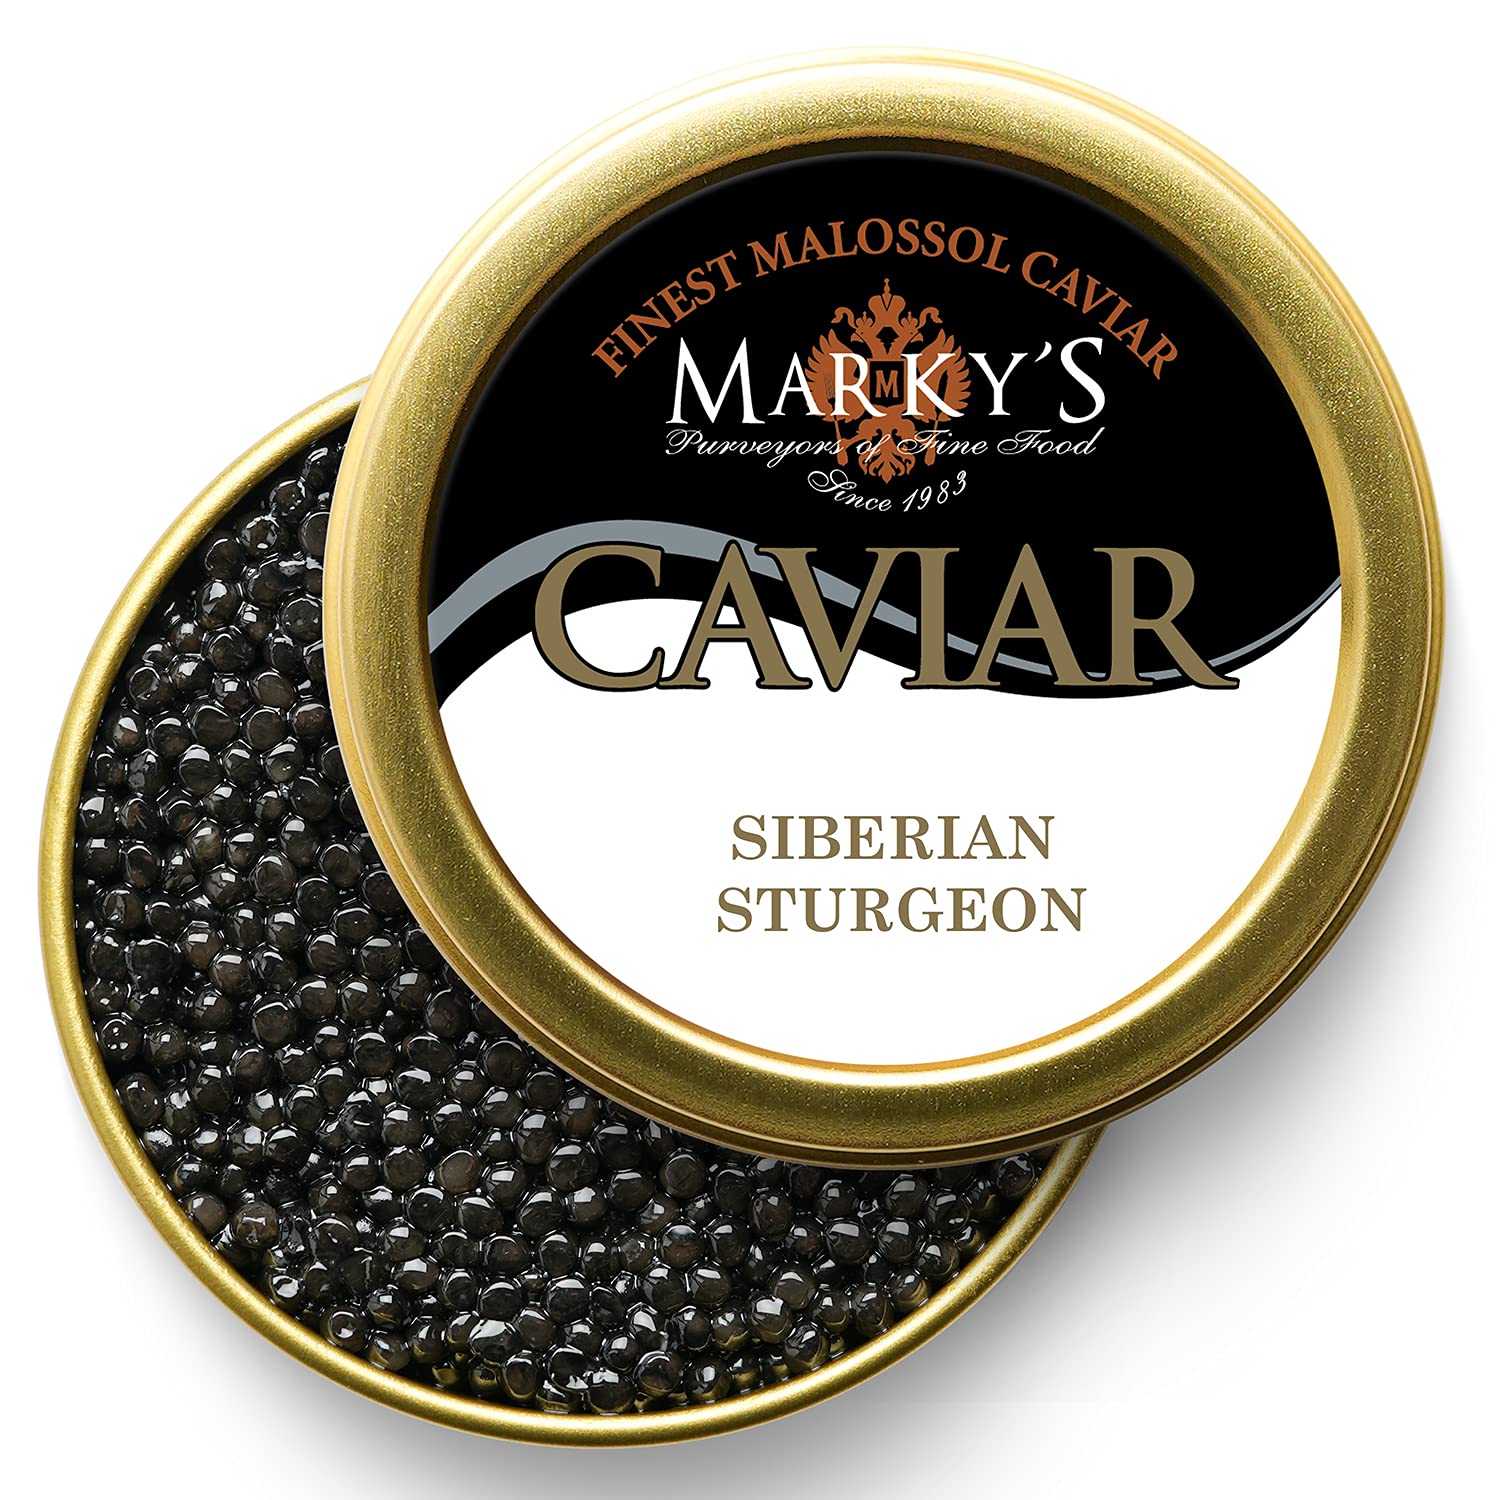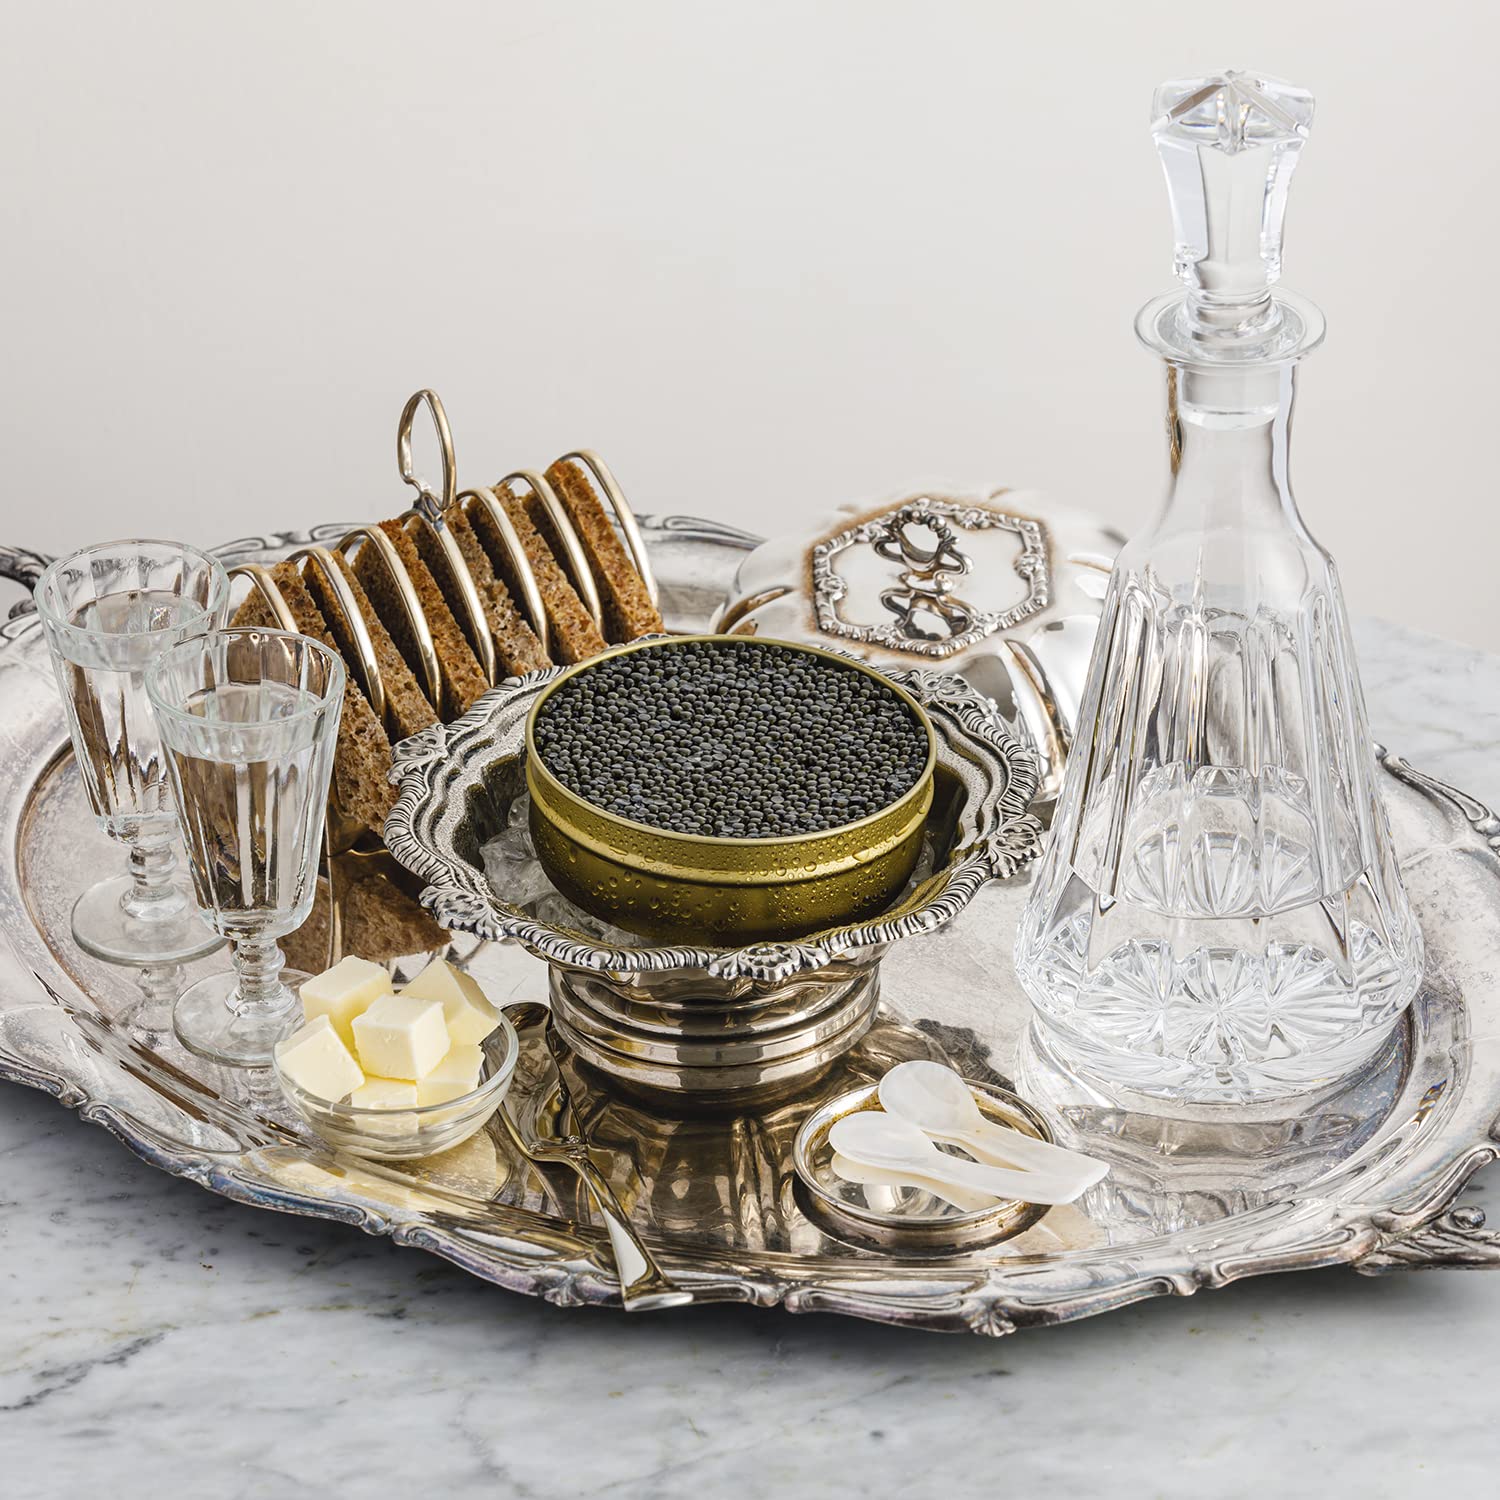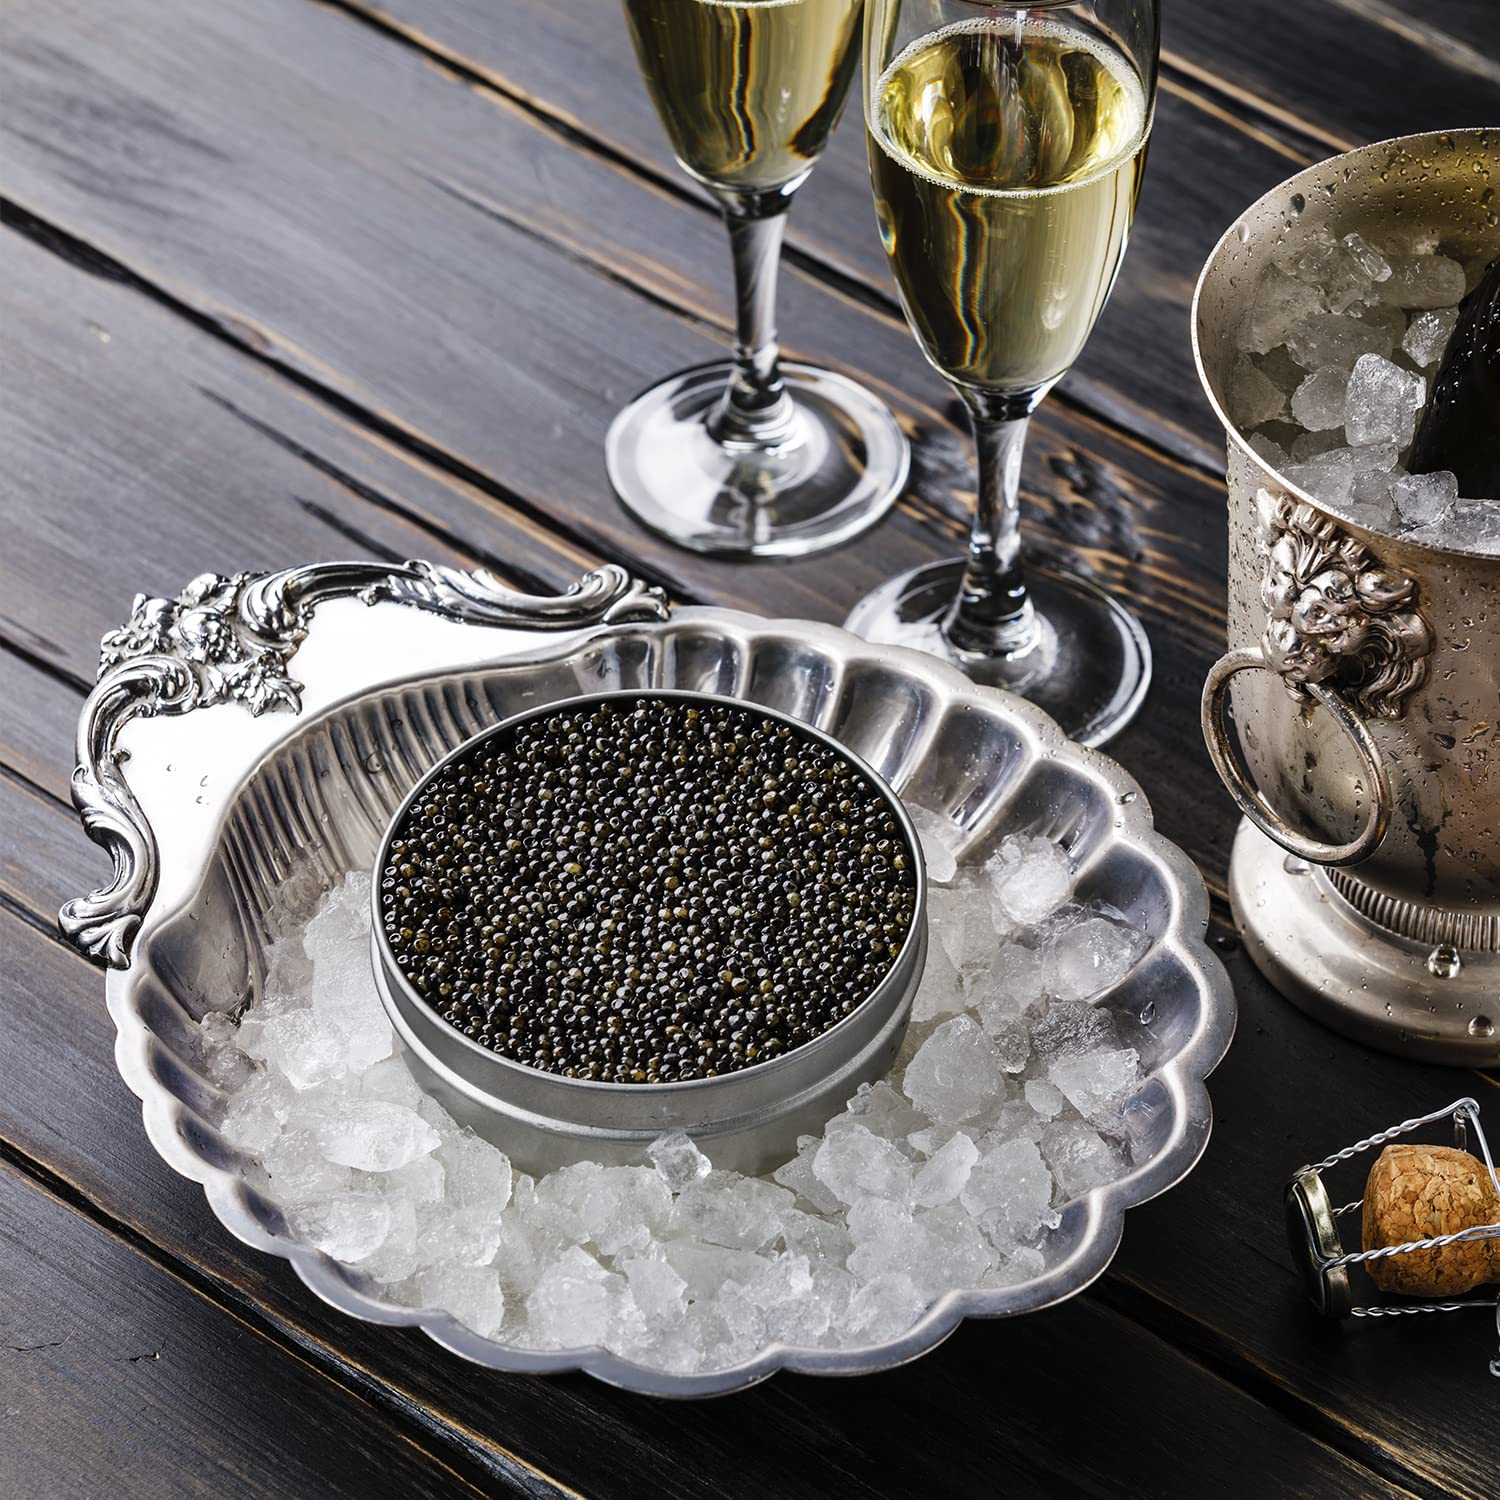
Marky’s Baerri Osetra Siberian Sturgeon Black Caviar - 1.75 oz / 50 g - Malossol France Ossetra Black Roe - GUARANTEED OVERNIGHT
Category: Grocery
______________________________ Marky’s Caviar -Russian Osetra Sturgeon Premium Caviar Osetra Caviar is one of the highest priced varieties ofcaviar, eclipsed in cost only by the Beluga and Sevruga varieties. It isharvested from the Ossetra sturgeon, but it has been extirpated from the lastand it is predicted that the remaining natural population will follow soon dueto overfishing. It is considered critically endangered by the IUCN andinternational trade in this species (including its caviar) is restricted byCITES under Appendix II. Suggested use: Ossetra caviar is a real treat forcaviar connoisseurs. Small-medium pearlescent beads have a distinct taste thatis only characteristic to this species. Osetra is most known by moreexperienced consumers. Because of its high price, Osetra caviar can besuggested as an aperitif for a small group or an exclusive event for a fewselect guests. It is an excellent choice for a high end restaurant or wine barbut be aware that its naturally soft egg shell does not follow the typical texturaldescriptions of high quality caviar. Best served alone on a Mother of Pearlspoon or a Blini. Best pairs with champagne Brut or Blanc de Blanc (drywhite sparkling wine). Flavor and Size: Distinguished smooth, crisp, nutty withsweet ocean flavor; Aromatic and savory taste, appreciated for its keen yetwarm and iodized taste. Medium to small size pearls. Manufacturer: Marky's Caviar, Sturgeon Aquafarms -USA, Bascom, Florida Storage Type: Refrigerated 38F or below.
Features: MARKY’s Caviar – Special Selection of Extra Fine French Osetra Baerri Siberian Sturgeon Caviar for Someone Special. | TOP PREMIUM QUALITY Caviar, NO Artificial Coloring, NO Artificial Flavoring, No Preservatives. Real Osetra Sturgeon Caviar that Tastes as it Should Taste – NO Excuse. Processed and packed in FDA, USDA, HACCP inspected facility. | NEXT DAY DELIVERY if order placed Monday - Thursday before 1pm EST. Contact Us if Saturday Delivery Required. All Ossetra Sturgeon Black Caviar Shipped in a Secure Thermo Box with Ice Packs to Preserve Freshness, Good for 72 Hours Transit Time. Keep Refrigerated 38F or below | Marky's Baerii Seberian Sturgeon Caviar 'Malossol' is highly praised by connoisseurs for its unique clean, sweet, crisp and 'nutty' flavor. Despite the Baerii are mostly farm raised from the best Siberian Sturgeon breed it doesn't reflect on the perfect taste of the large grains of the color ranging from grey to golden brown. | Malossol cured Siberian Sturgeon Black Caviar, hand packed and quality checked for color, size, freshness, flavor and texture. Defined as salty, non-fertilized fish eggs from sturgeon, black caviars are highly regarded by culinary enthusiasts the world over. Of the many sources for black caviar, the most notable are the Osetra, Beluga and Sevruga Sturgeon